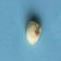
Maize quality: Good